Mousehold Heath

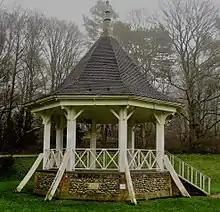
The bandstand (the original stand was demolished in 1961)

Until the start of the 19th century, Mousehold Heath still stretched to Woodbastwick, as can be seen on Faden's 1797 map of Norfolk. A wide-open space crossed over with numerous paths and lanes, the heath dominated the countryside east of Norwich, and was entirely accessible to the local population. Self-interested landowners and city officials considered such an extensive area of uncultivated land as a prime target for development. As early as 1783 it was suggested that part of the heath near the city be made into a burial ground (an idea that was abandoned) and in 1792 there was a proposal to transform a large part of the heath into "pleasurable grounds". Those landowners whose large country houses were located around the borders of the heath pressed for the area to become enclosed. Rackheath's common land was the first to be lost to enclosure in 1799, when Rackheath Park was enlarged.